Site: brandenburg
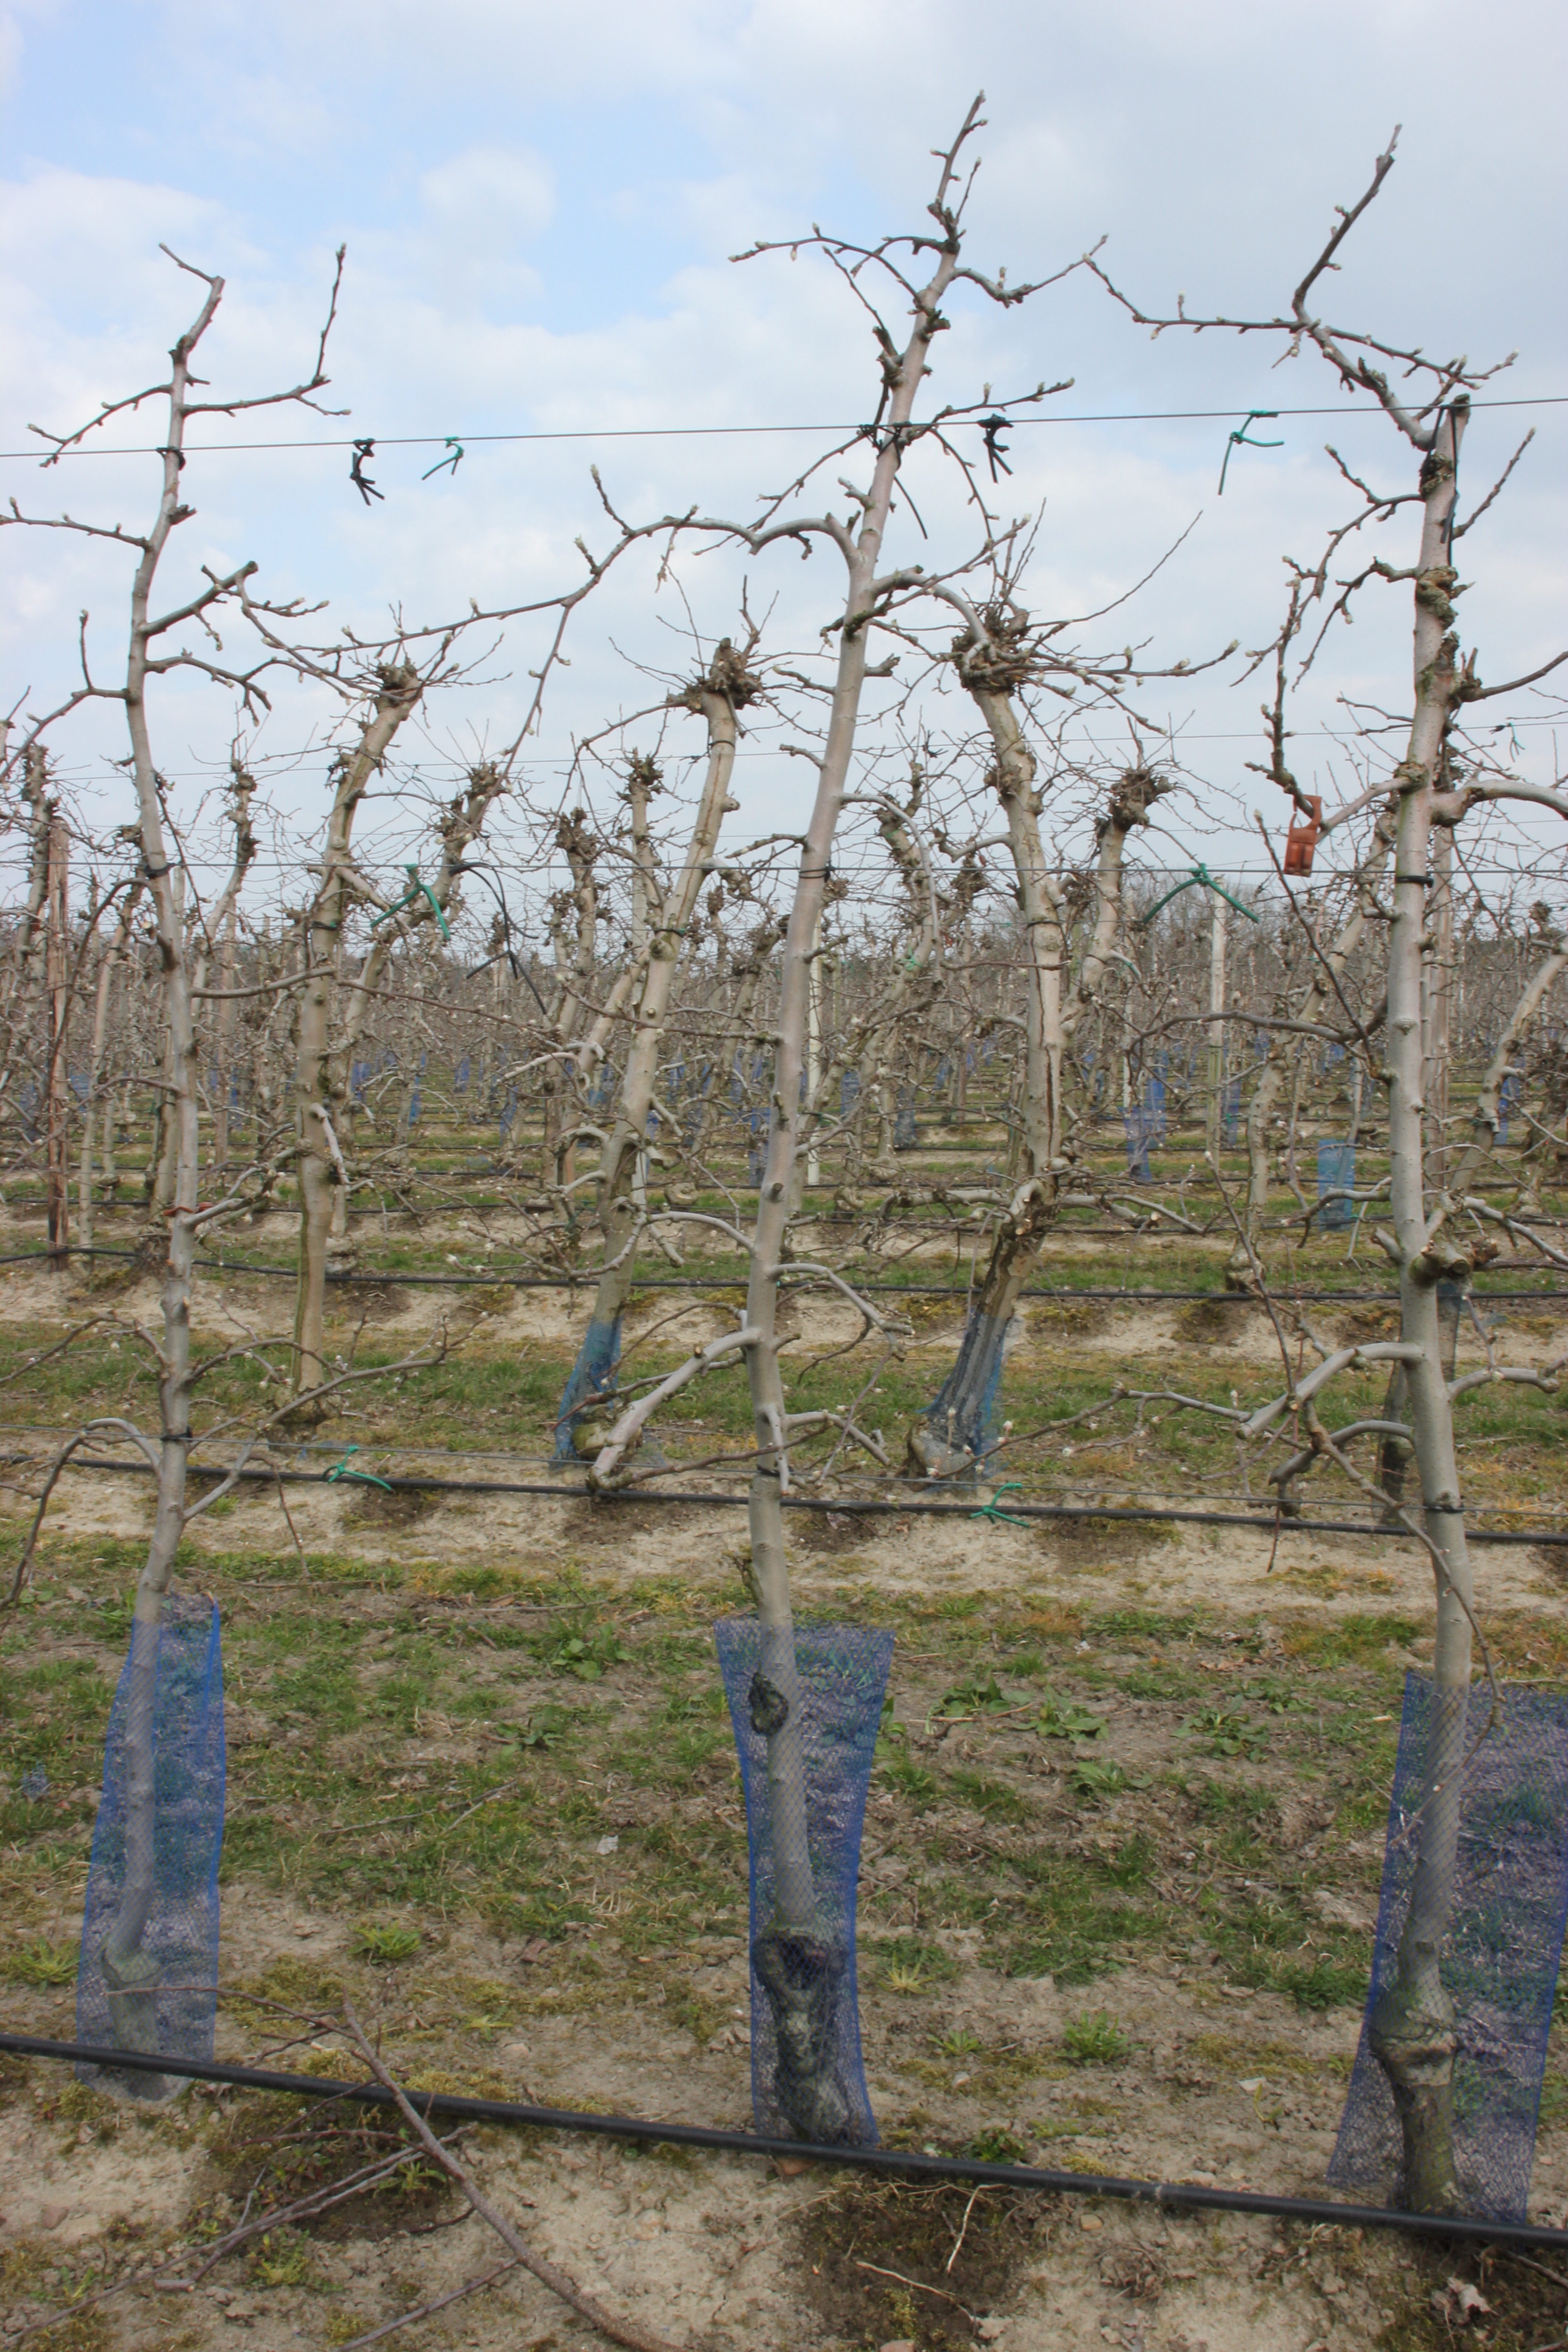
Growth stage (BBCH 03): Bud development